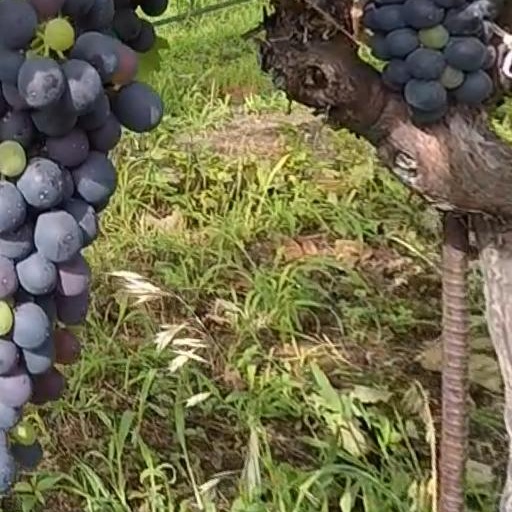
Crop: grape